The Romantics (film)

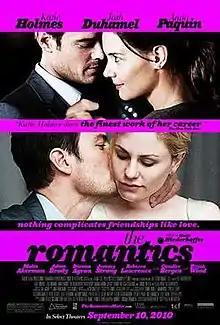

The Romantics is a 2010 American romantic comedy film based on the novel of the same name by Galt Niederhoffer, who also wrote the screenplay and directed the film.